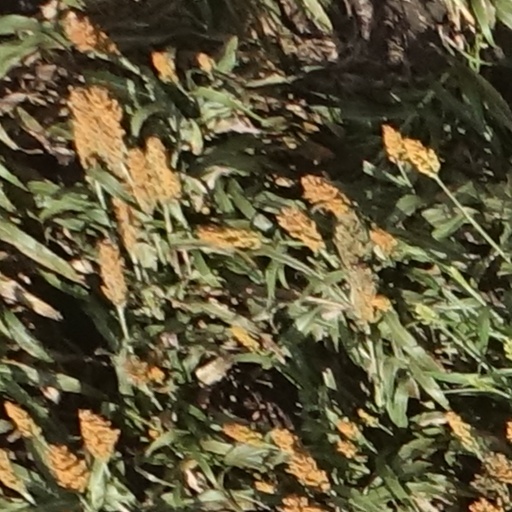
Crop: sorghum